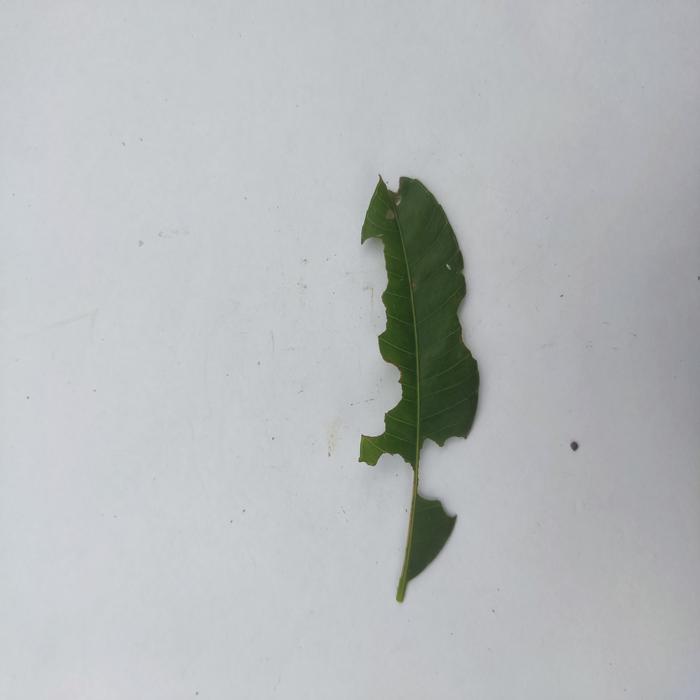
Crop: Hog Plum
Leaf condition: Caterpillars_Infestation